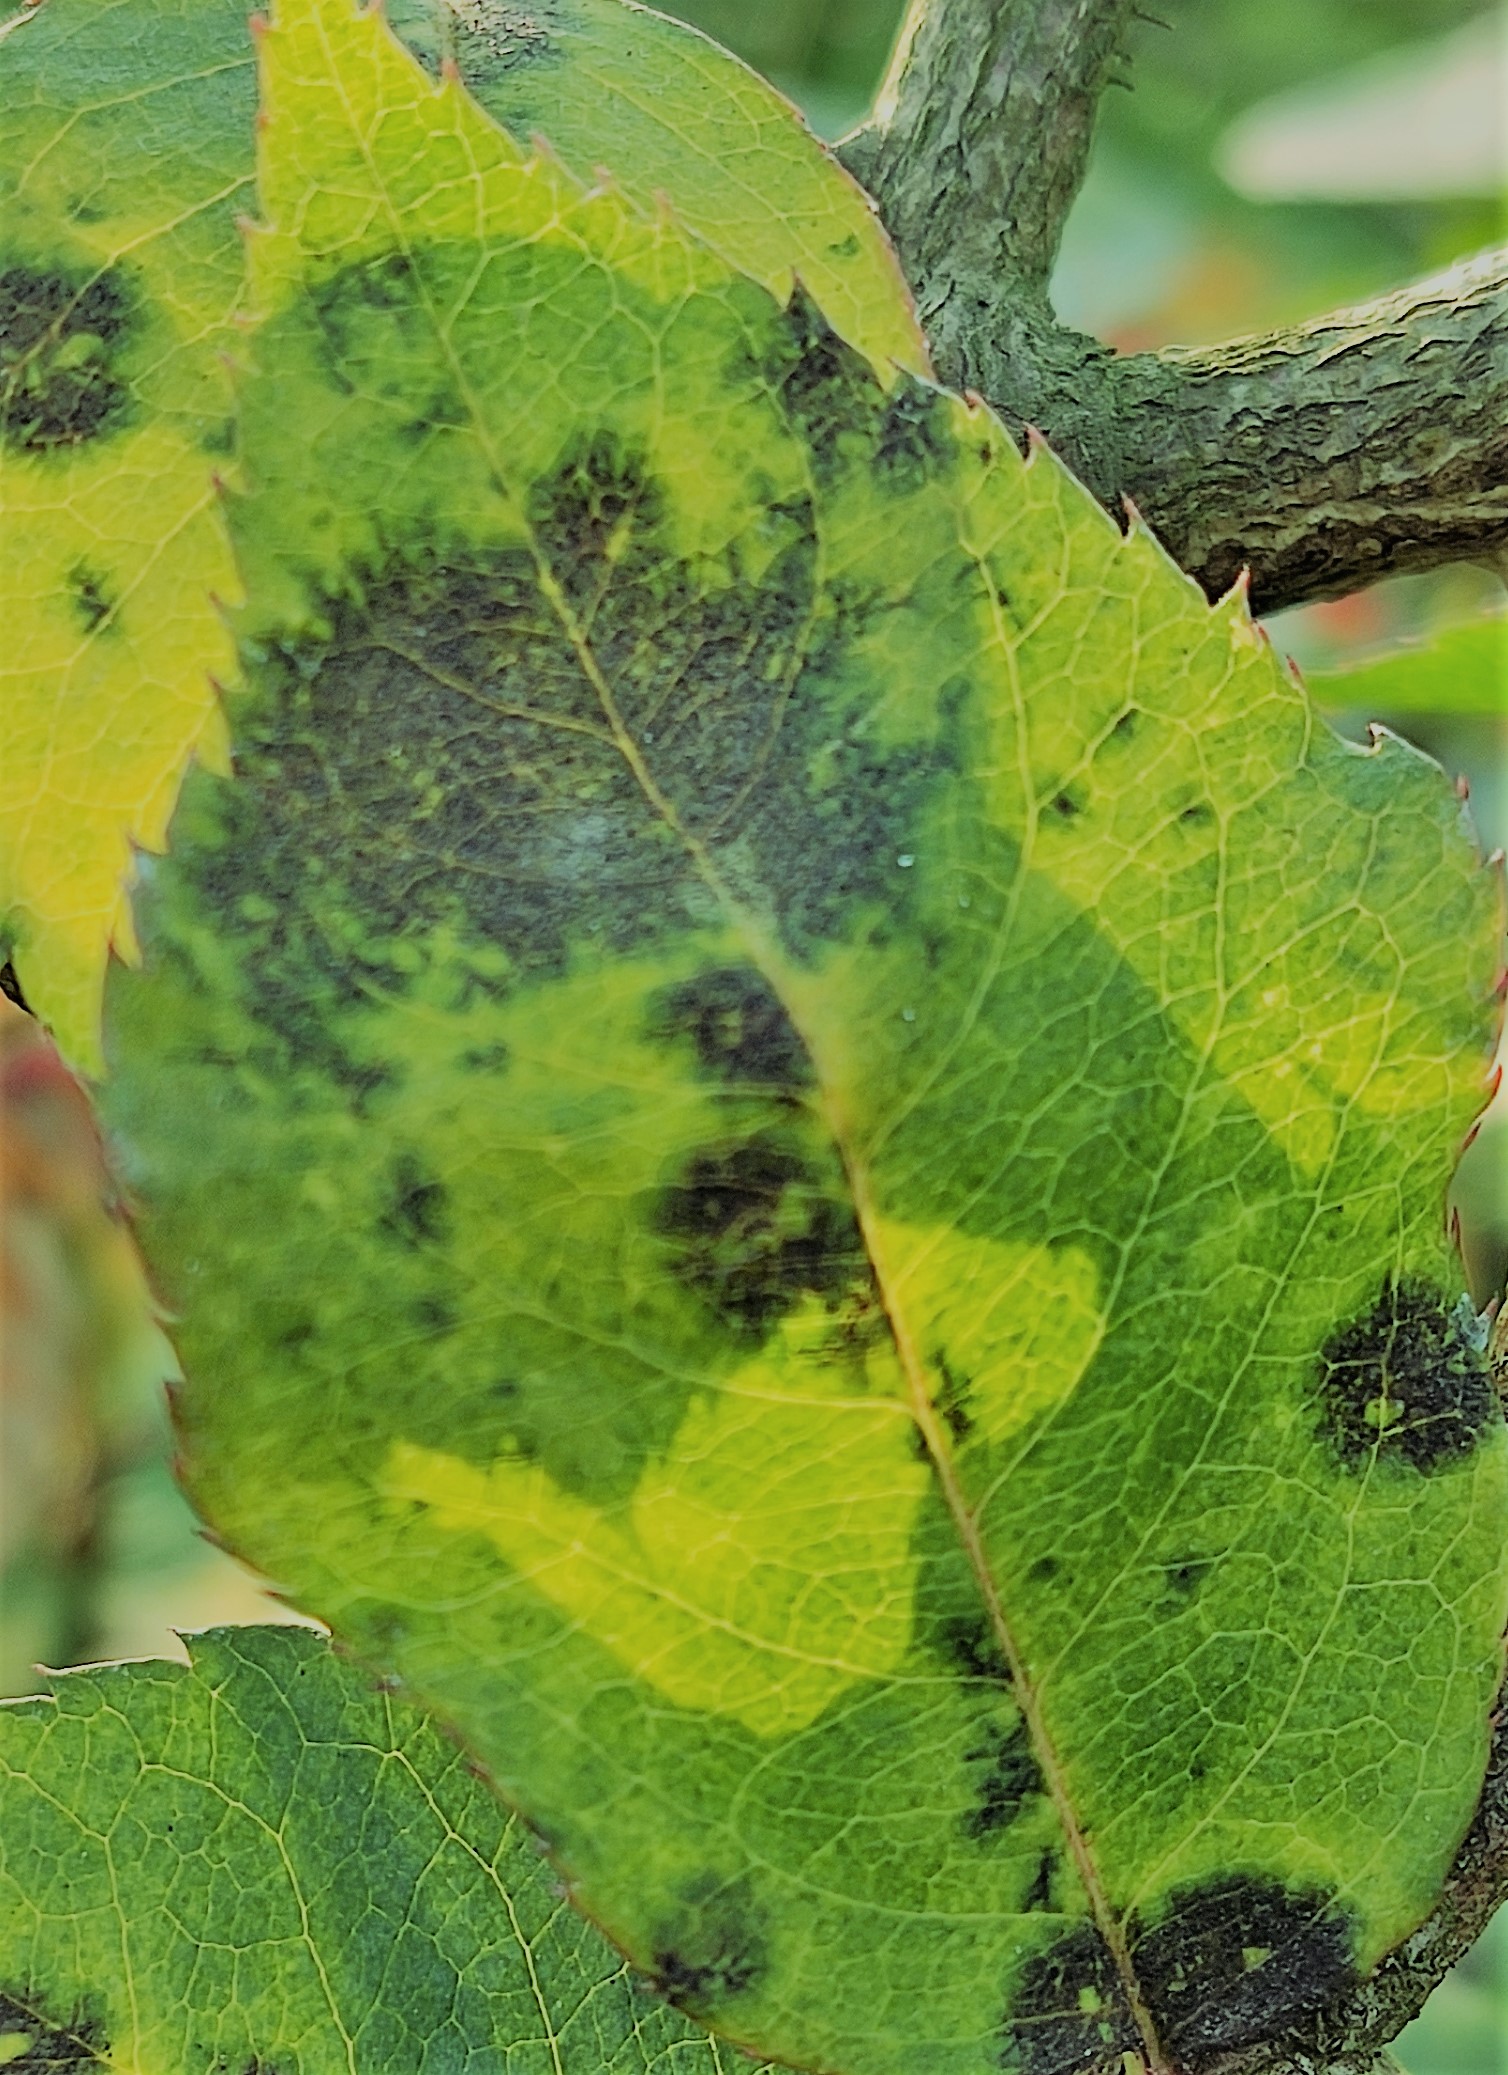
Label: Black Spot